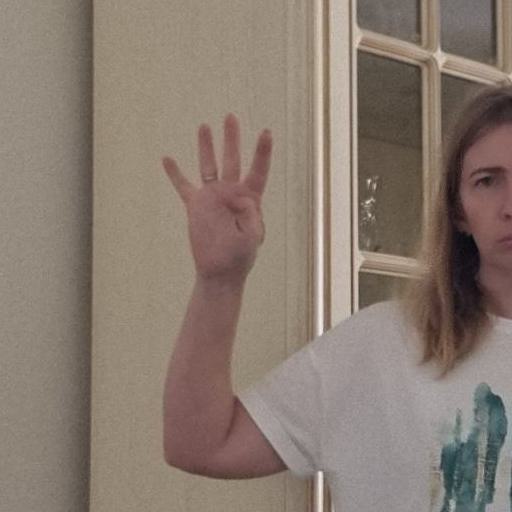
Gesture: four